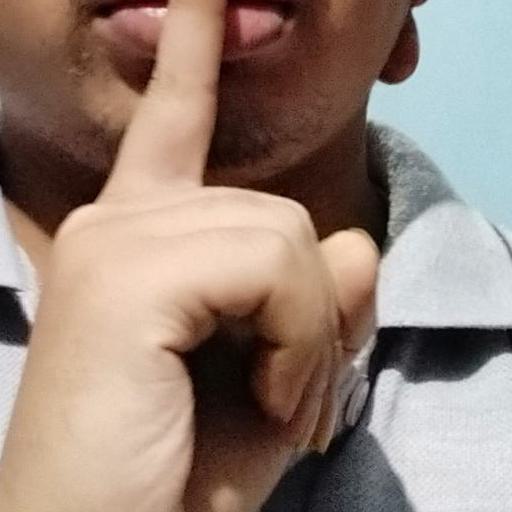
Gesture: mute